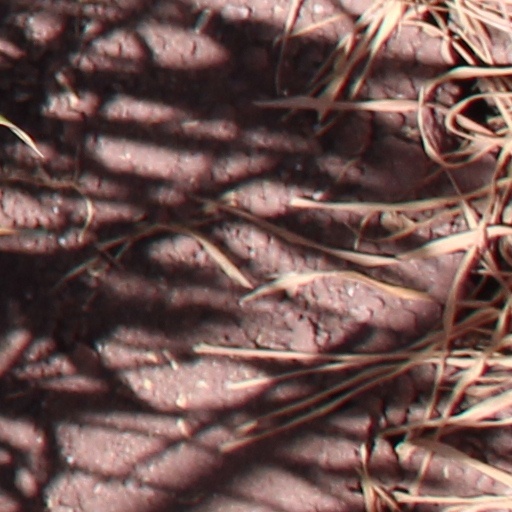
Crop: wheat